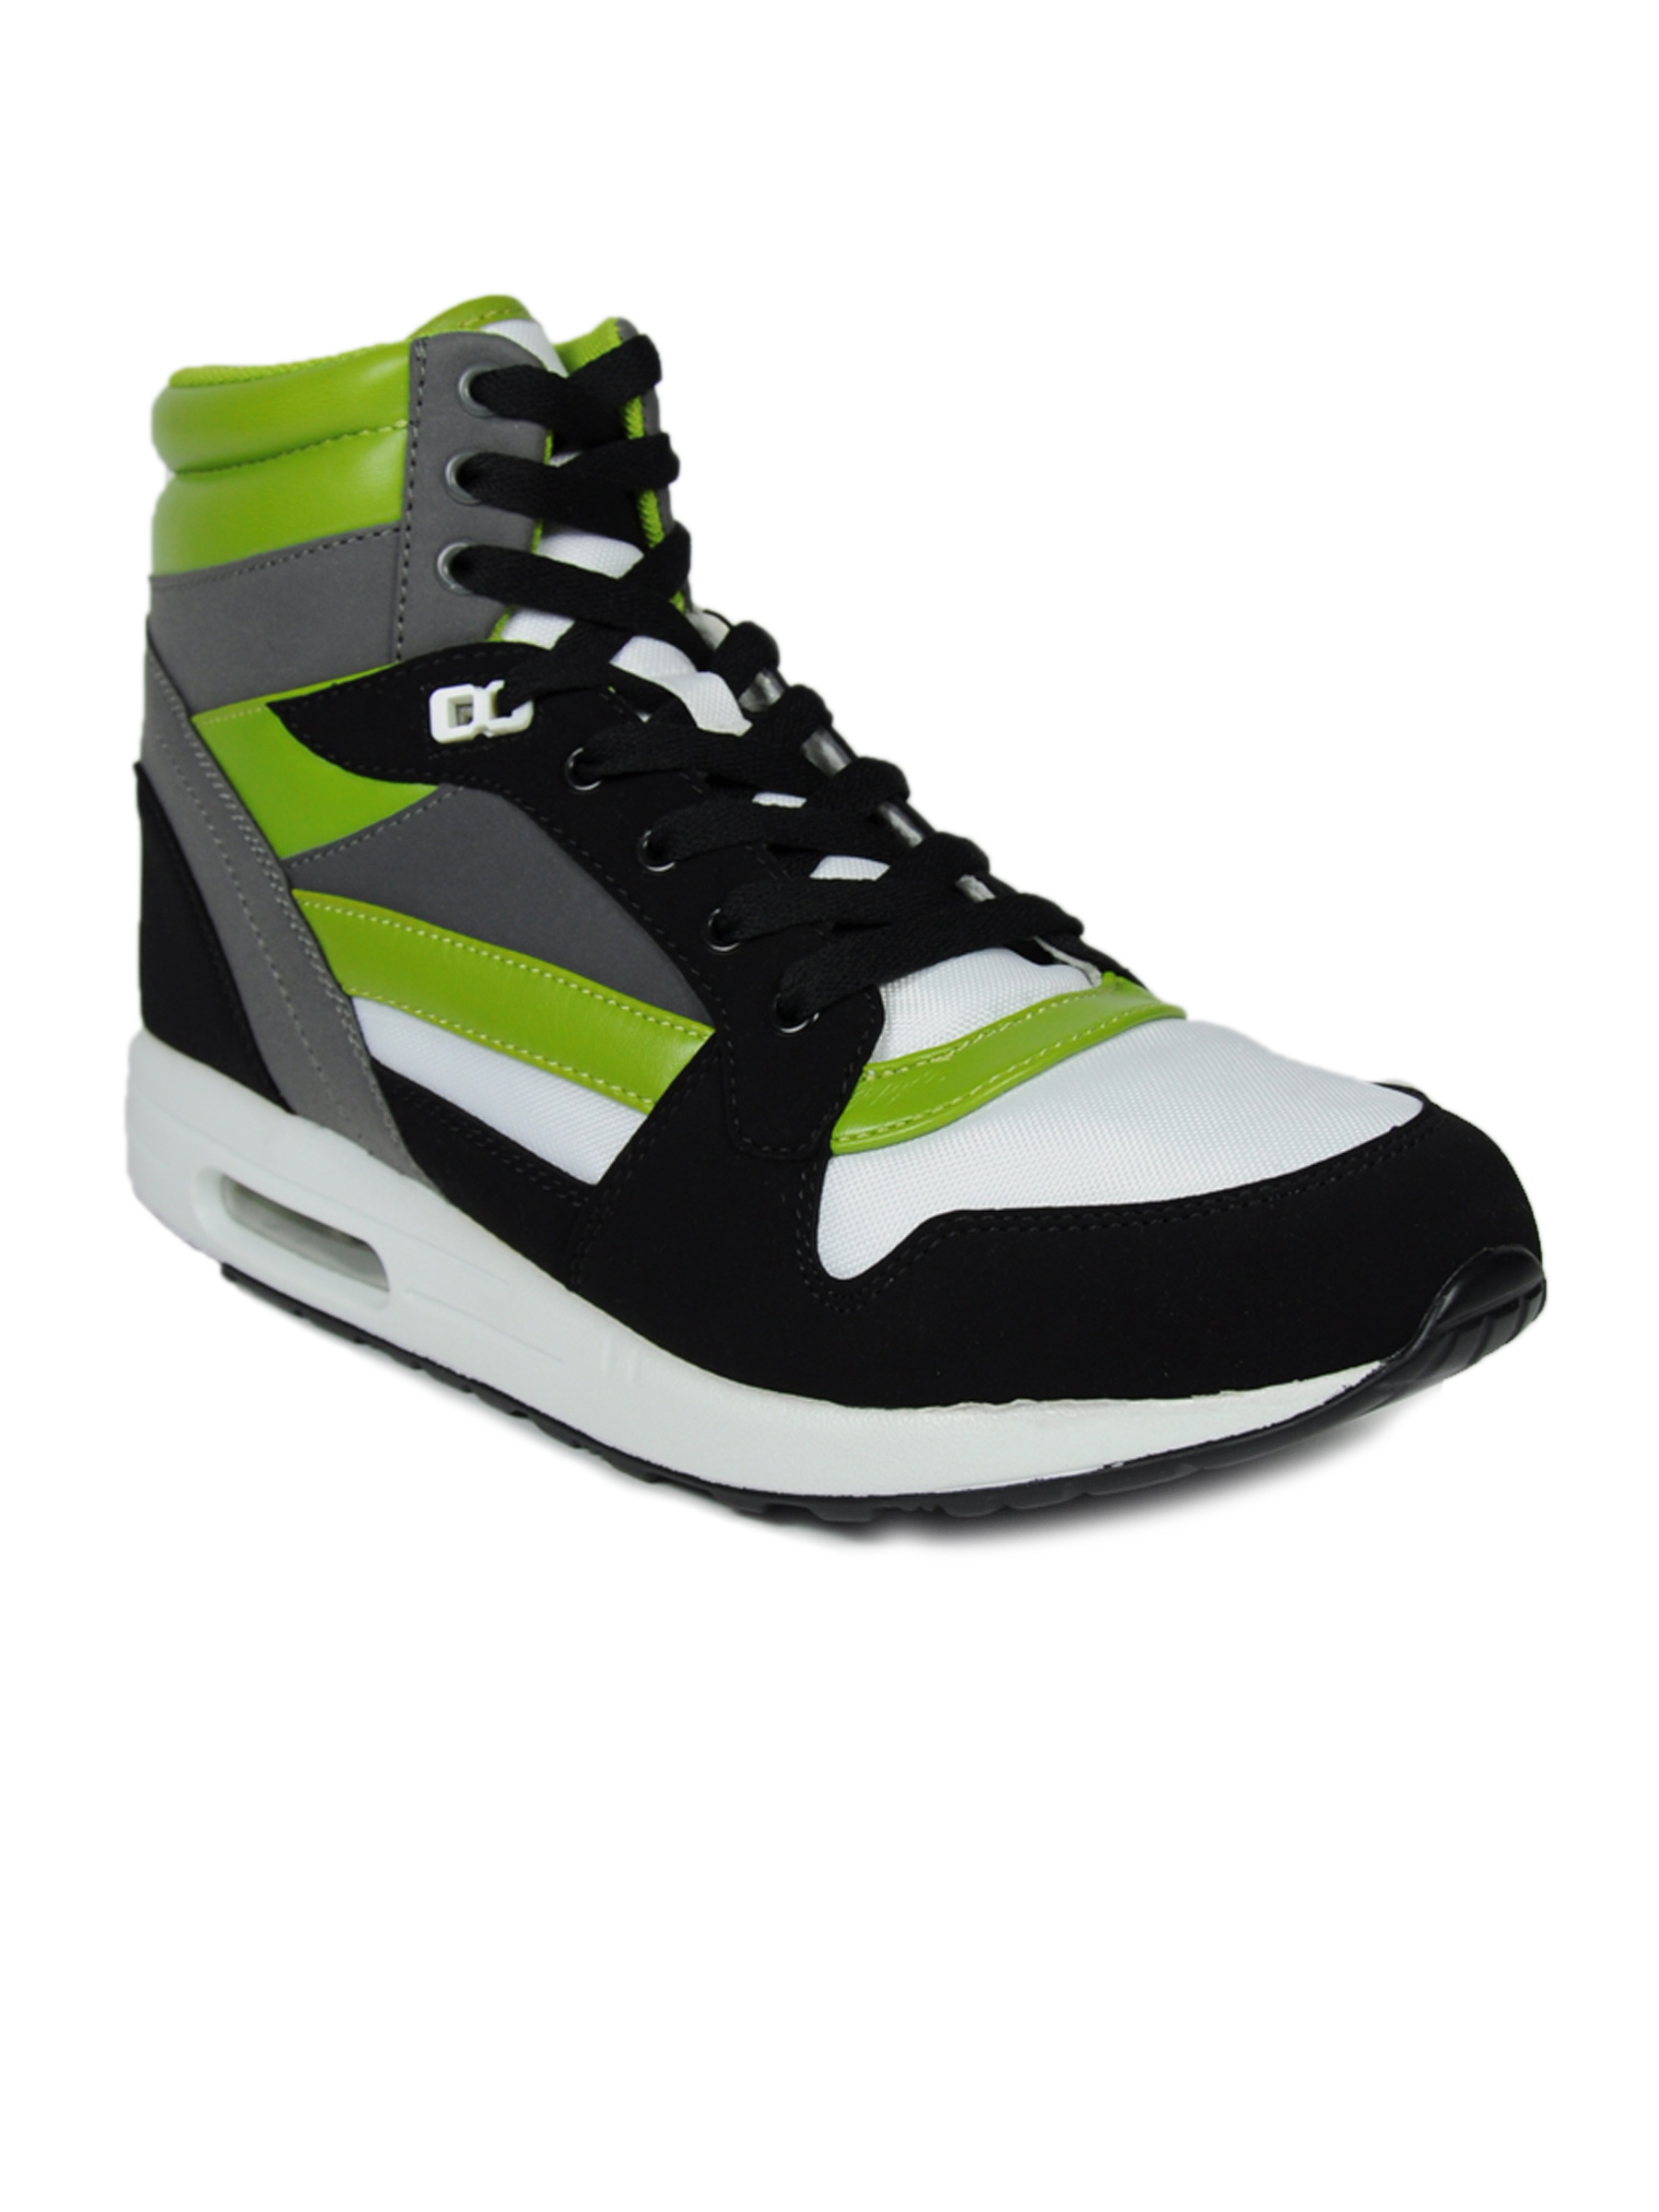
United Colors Of Benetton Men Latnam Black Casual Shoes
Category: Footwear / Shoes / Casual Shoes
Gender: Men
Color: Black
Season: Fall 2011
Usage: Casual